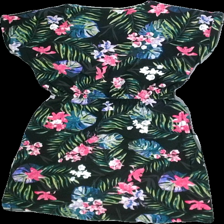
View: back
Type: Dress
Category: Ladies
Brand: Esmara (Lidl)
Colors: Black, Green, Pink, Multicolor
Material: 100% Cotton
Pattern: Floral print
Cut: Regular
Size: 38
Season: All
Price range: 50-100
Recommended usage: Reuse